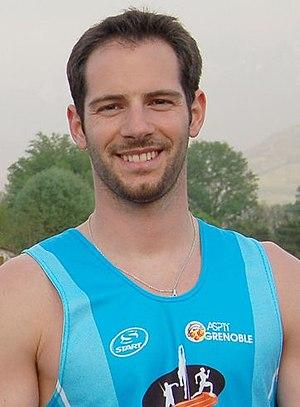
Nicolas Guigon saut à la perche
Nicolas Guigon est un athlète français spécialiste du saut à la perche. Il a notamment participé aux Jeux olympiques d'été de 2004 à Athènes.